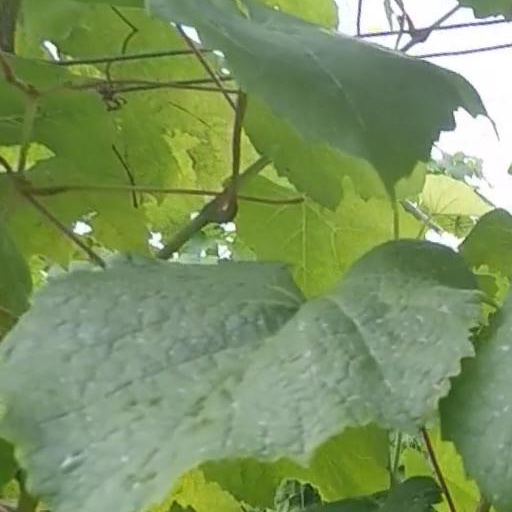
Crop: grape